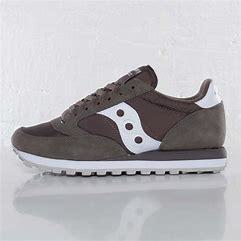
Brand: Saucony
Model: Jazz